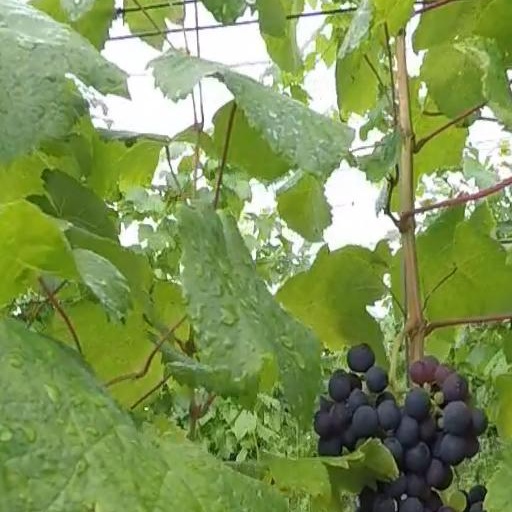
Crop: grape